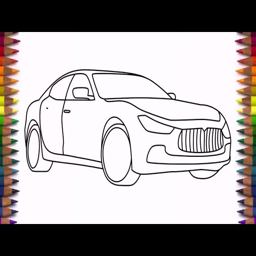
how to draw a step by step for beginners